William Gaston (Massachusetts politician)

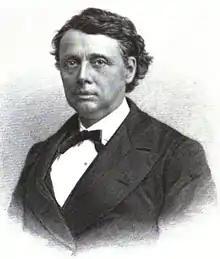
Engraved portrait, published 1895

In 1873, Gaston ran for Governor of Massachusetts. The dominant Republican Party had been split in 1872 by the formation of the Liberal Republicans, and the state's Democrats sensed an opportunity. Gaston ran on a platform calling for a liberalization of the state's harsh alcohol prohibition laws, which his opponent, incumbent Republican William B. Washburn, had supported. Gaston narrowly lost the election. Washburn resigned in 1874 after winning election to the United States Senate, and Gaston ran in 1874 against Acting Governor Thomas Talbot. Talbot also supported the continuance of statewide prohibition, vetoing popular legislation for loosening restrictions on alcohol. Gaston was also helped by discontent with the corruption endemic in the administration of President Ulysses S. Grant and the disunity among the Republicans, from whom Benjamin Butler siphoned votes with a third-party run. Gaston ended up winning a comfortable victory. He became the first Democrat to win the governorship since before the Civil War, ending a string of consecutive Republican victories. His victory was also an early indicator of the growing power of Irish Americans in the state, who made up an important base of his support.